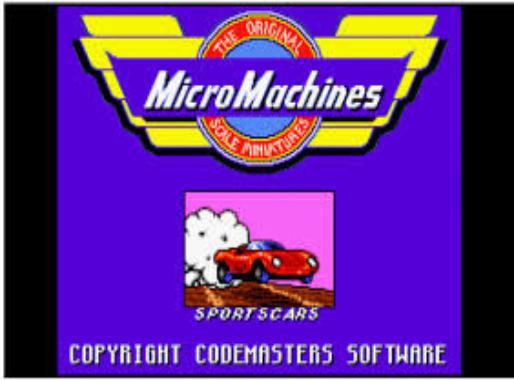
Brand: micro machines
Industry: Leisure